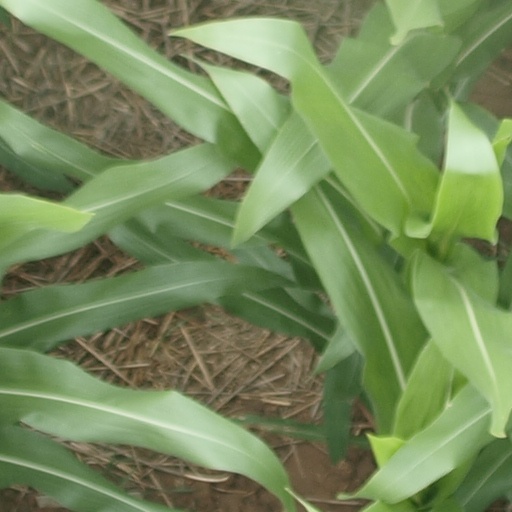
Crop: maize; corn